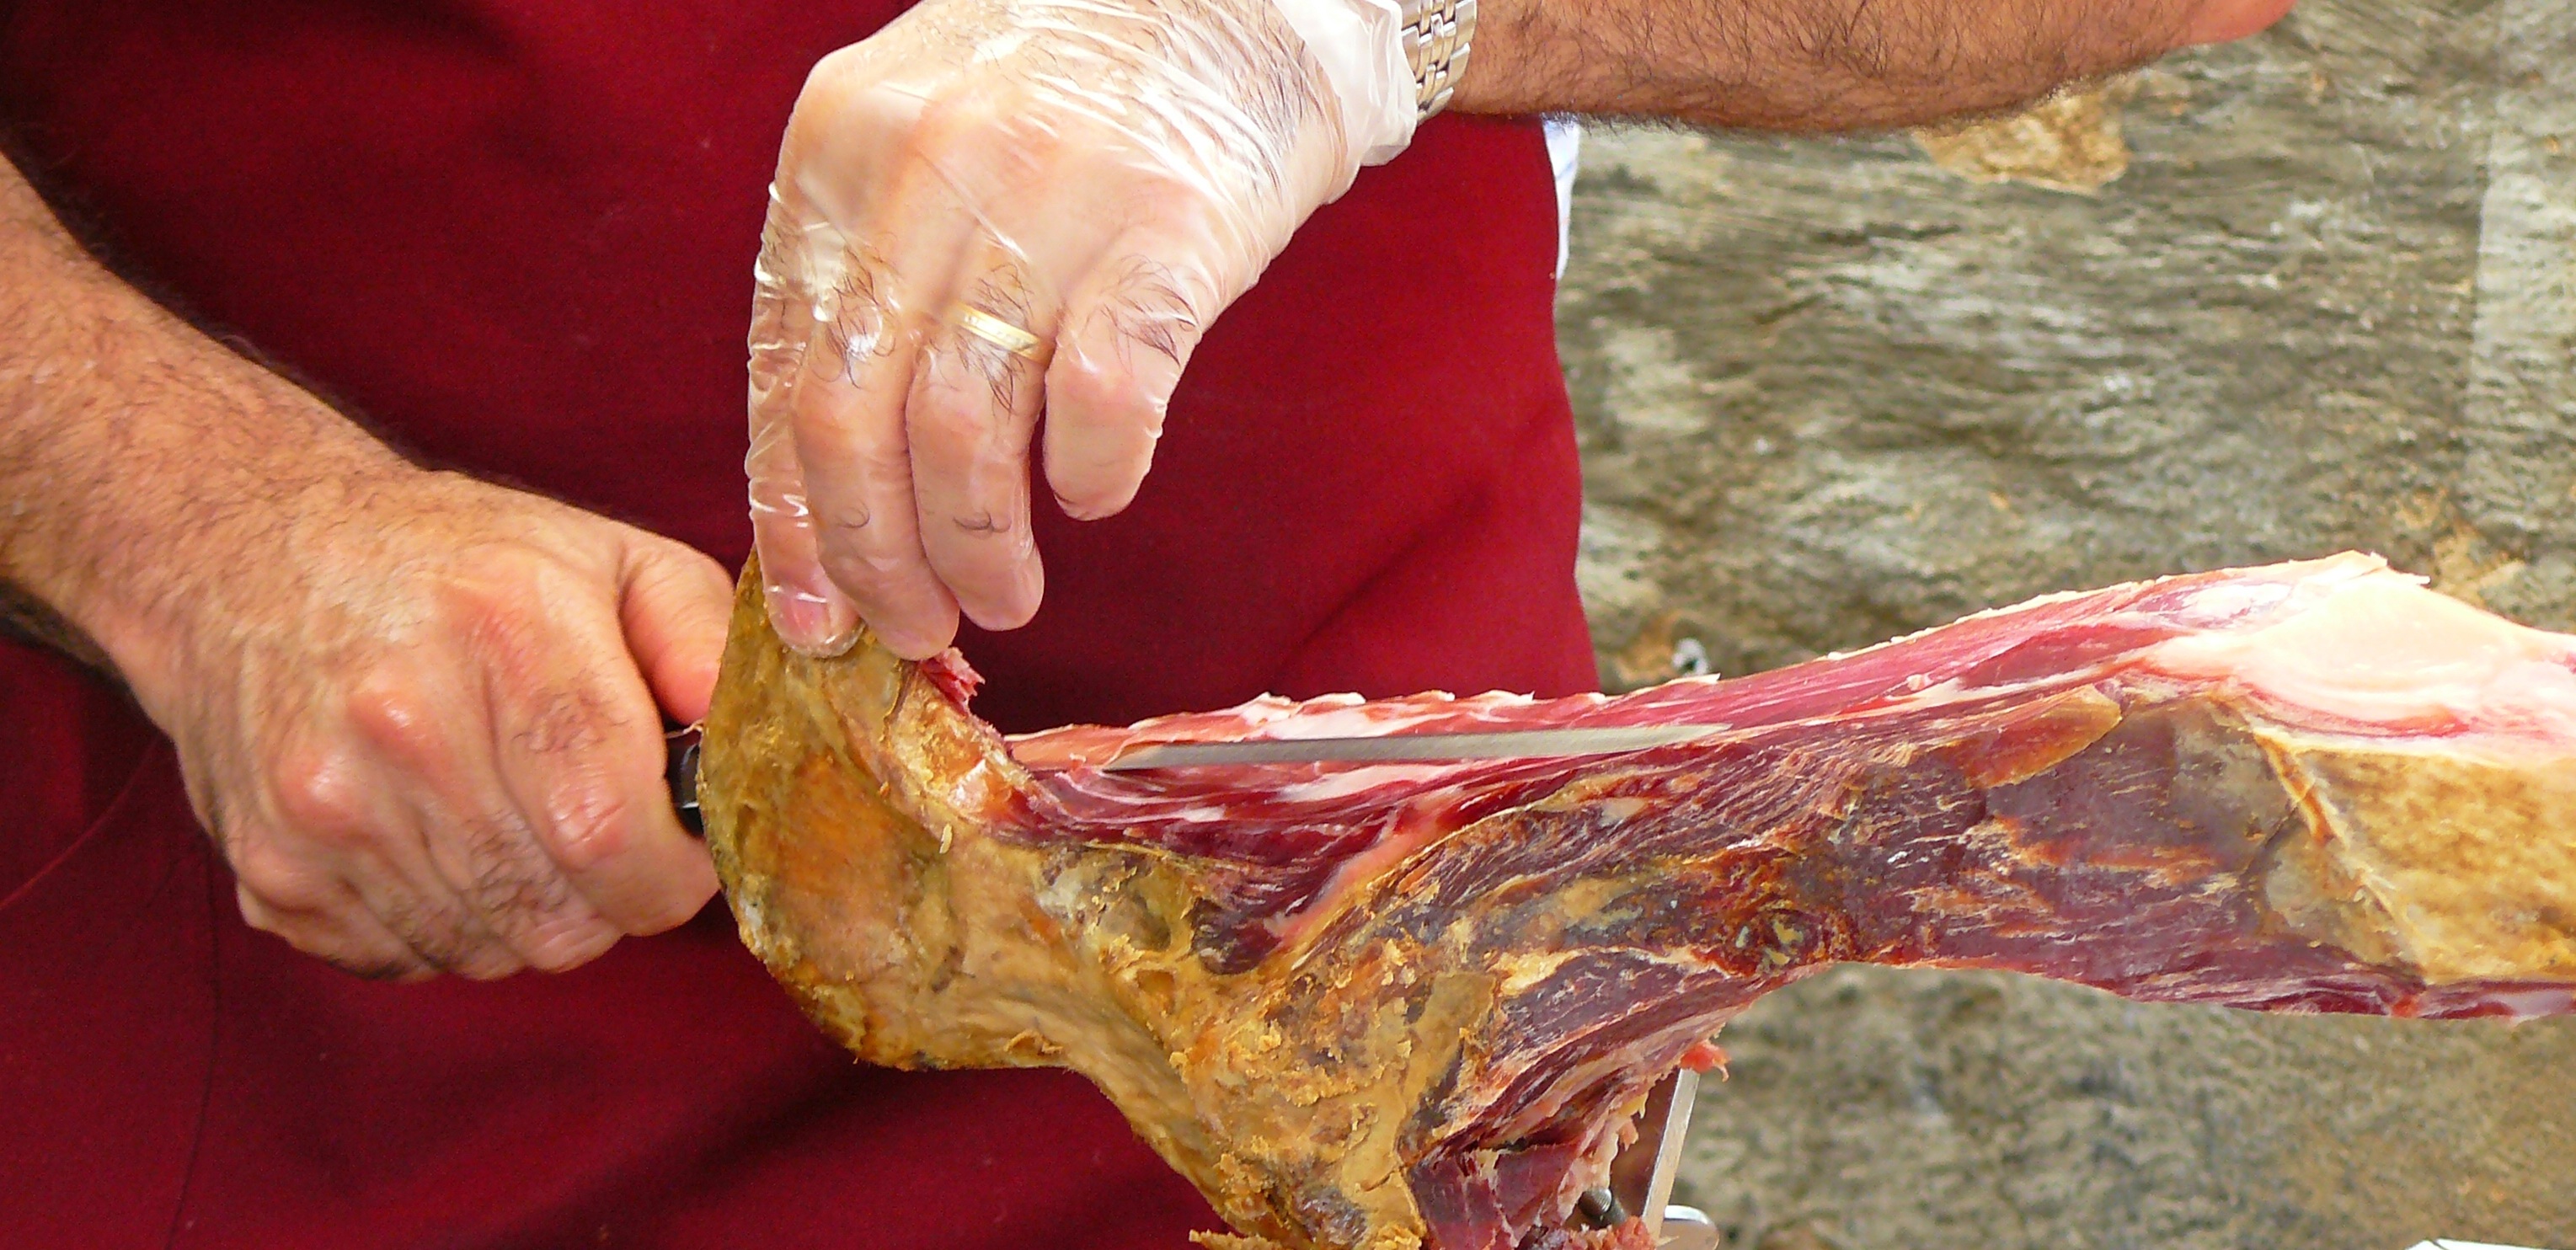
man, food, market, meat, delicious, knife, cut, market stall, human body, spain, hands, nutrition, tasty, mallorca, organ, sale, sell, benefit from, ham, fleischer, butcher, farmers local market, cut off, flesh, mediteran, air dried, sense, serano ham, ham slices, of ham, pollensa, cut delicacy